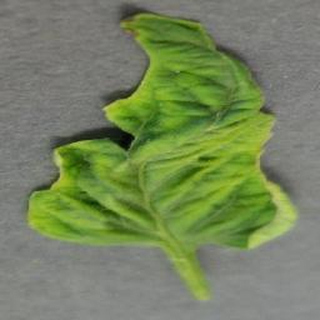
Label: tomato_yellow_leaf_curl_virus